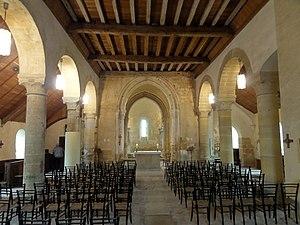
Intérieur de l'église - voir titre.
Tessancourt-sur-Aubette est une commune du département des Yvelines, dans la région Île-de-France, en France, située à 17 km environ à l'est de Mantes-la-Jolie et à 2 km au nord de Meulan. Le village se trouve sur les rives de l'Aubette, petite rivière née dans le Val-d'Oise qui se jette dans la Seine à Meulan.